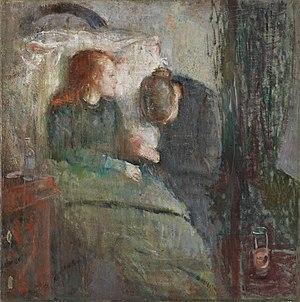
Edvard Munch, prononcé [muŋk], né le 12 décembre 1863 à Ådalsbruk et mort le 23 janvier 1944 à Oslo, est un peintre et graveur expressionniste norvégien.